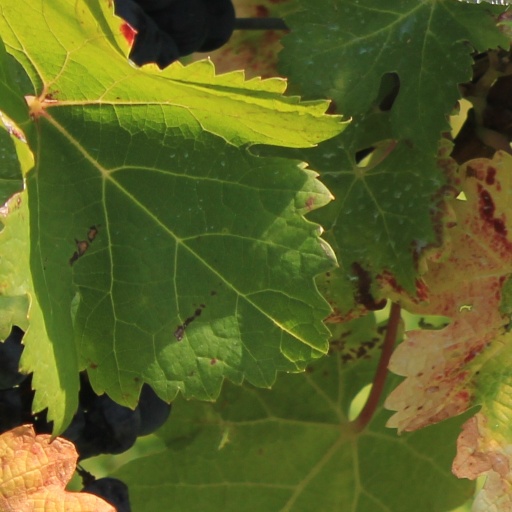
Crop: grape